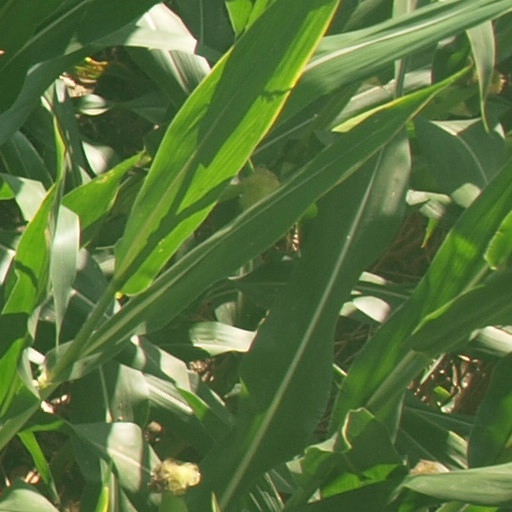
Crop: maize; corn